Transportation in Las Vegas

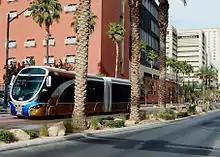
"Strip and Downtown Express (SDX)", Regional Transportation Commission (RTC) provides public transportation.

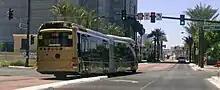
RTC articulated bus operating the BRT line in Las Vegas.

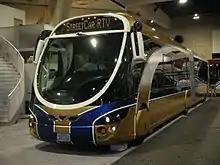
Las Vegas RTC Transit Wrightbus Streetcar

The Regional Transportation Commission (RTC) operates the following bus services: (always check for changes, detours and outages)